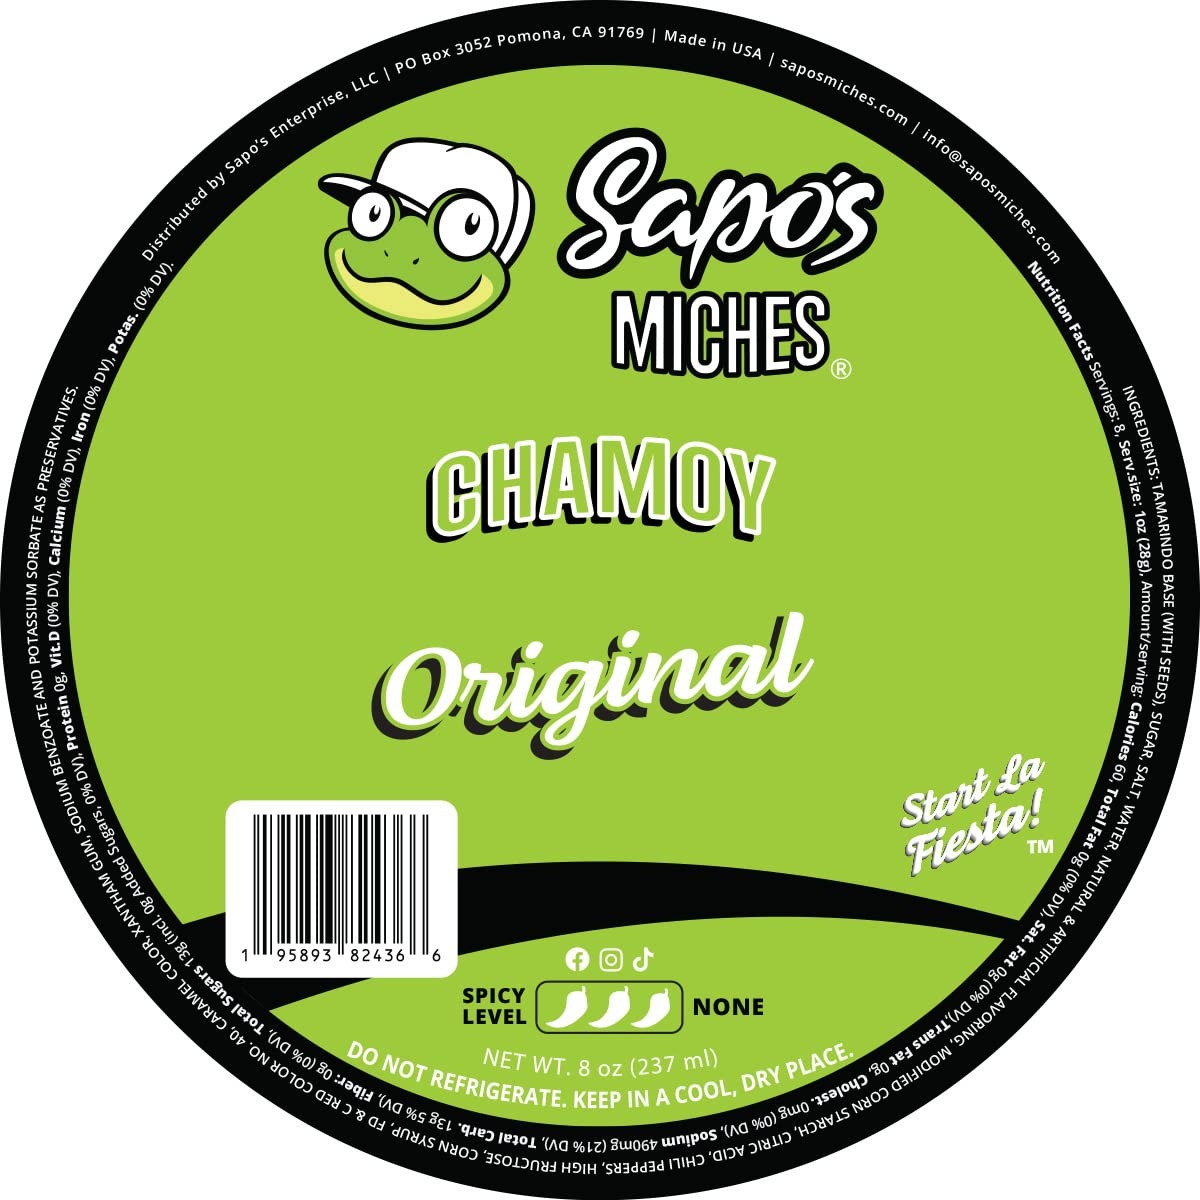
Item Name: Sapo's Miches Chamoy Rim Rimming Paste Sauce Candy Dip for Drinks, Micheladas, Fruit, 8 oz (Original)
Bullet Point 1: What is Chamoy? It's a traditional Mexican condiment made with a real tamarind base sauce that is perfect to enhance the flavor of almost anything. It makes great drinks, fresh fruit, candy, and much more taste even better!
Bullet Point 2: Made with an exclusive blend of real tamarind and blended spices that will make you want more! It’s perfect for your favorite alcoholic drinks, fresh fruit juice, canned beverages, bottles, fruit, candy or anything else that comes to mind.
Bullet Point 3: Our premium handcrafted chamoy is made in small batches to ensure the highest quality and flavor every time. Our chamoy has the perfect texture and is soft enough to easily go on the rim of your drinks without dripping and making a mess.
Bullet Point 4: Our Original Chamoy is made for those that like to enhance the flavor of their drinks, micheladas, beer, and fruit. Spice Level: None
Bullet Point 5: At Sapo’s, we value every individual and are committed on making our customers satisfied. We strive on providing excellent customer service, using only top-quality ingredients, and providing the best chamoy on the market possible.
Product Description: What is Chamoy? It's a traditional Mexican condiment made with a real tamarind base sauce that is perfect to enhance the flavor of almost anything. It makes great drinks, fresh fruit, candy, and much more taste even better! Our chamoy rim dips are soft enough so you can easily put on the rim of your cups or easily dip your fruit. The consistency is good and they don't drip and make a mess. Try all of our flavors!
Value: 8.0
Unit: Ounce

Price: 14.99